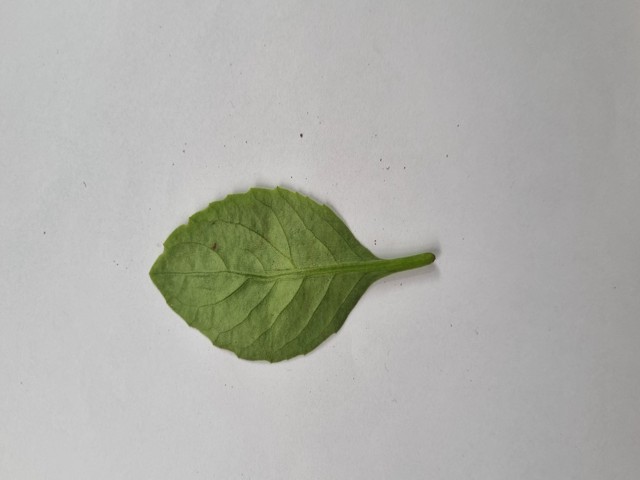
Plant: gainura